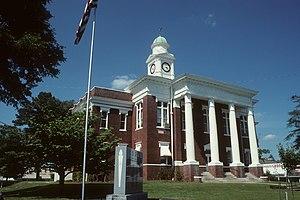
La ville de Kosciusko est le siège du comté d'Attala, situé dans l'État du Mississippi, aux États-Unis.
Oprah Gail Winfrey /ˈoʊpɹə ɡeɪl ˈwɪnfɹi/ communément appelée Oprah, née le 29 janvier 1954 à Kosciusko, est une animatrice et productrice américaine de télévision et de cinéma, actrice, critique littéraire et éditrice de magazines. Elle est surtout connue pour son talk show The Oprah Winfrey Show produit par sa propre société Harpo Productions basée à Chicago. Son talk show a gagné plusieurs prix, et est devenu le programme le plus vu dans l'histoire de la télévision jusqu'à son dernier épisode le 25 mai 2011. Oprah est également actrice, elle a été nommée aux Oscars. Elle a été classée la personnalité afro-américaine la plus riche du XXᵉ siècle, l'Afro-américaine la plus philanthrope de tous les temps, et est la milliardaire noire la plus riche dans le monde. Selon le magazine Forbes, elle est la deuxième fortune de l'industrie du divertissement.